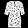
Label: Shirt